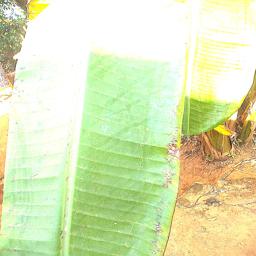
Label: MALBHOG LEAF